1869 Pictorial Issue

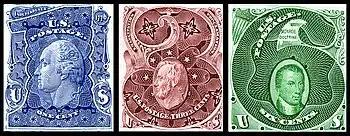

The failure of the 1869 issue had lasting consequences for U.S. postage stamp design. For the 1870 series, in response to complaints about the small dimensions of the pictorials, the Post Office adopted a larger size for postage stamps than ever before. Bidders on the 1873 production contract were not asked to submit stamp essays because the Post Office intended to retain the 1870 designs; accordingly, the winner—the Continental Banknote Company—took over National's 1870 printing plates, making small "secret mark" alterations to identify their product. All during the 1870s and 80s these designs remained; and while some were reengraved and a few new denominations were added, the Post Office did not dare to change the general appearance of U.S. stamps until 1890. Pictorial designs did not appear on stamps for ordinary mail until 1893: and those issues were carefully promoted as a special series in honor of that year's Columbian Exposition—one that would soon disappear, leaving national heroes as the sole subjects for definitives. It was not until the series of 1922–25 that the Post Office again placed pictures on definitive stamps—confining them, however, to values of 15 cents and above; the lower denominations still presented the normal portraits presidents and other famous Americans.